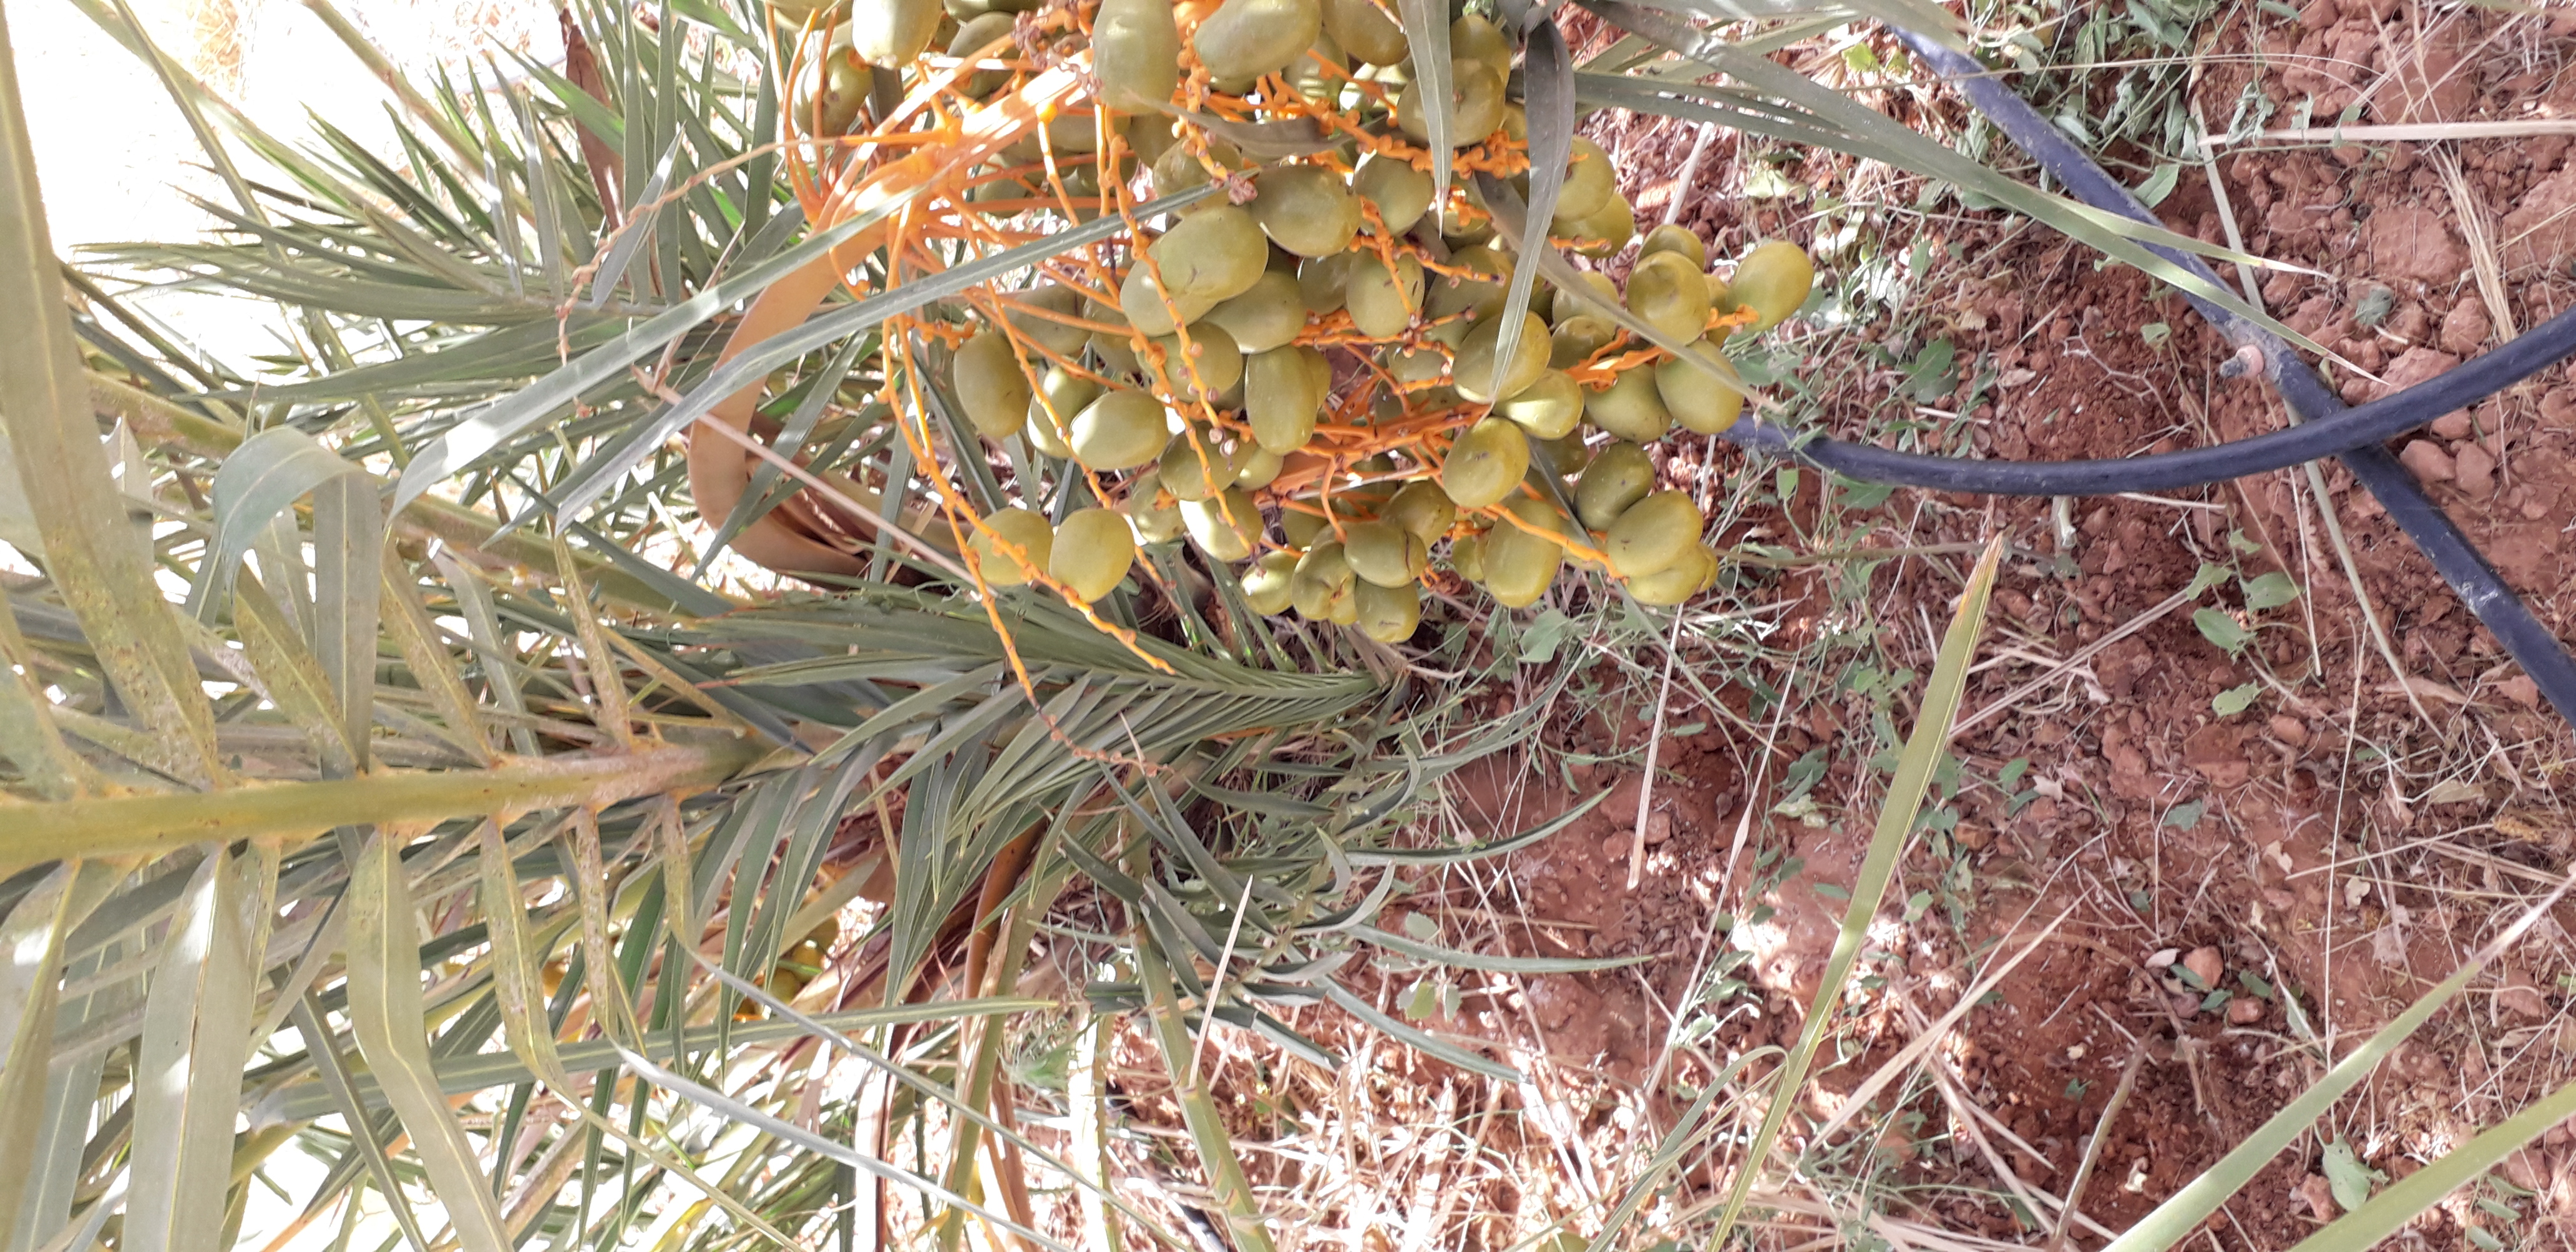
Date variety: Boufagous